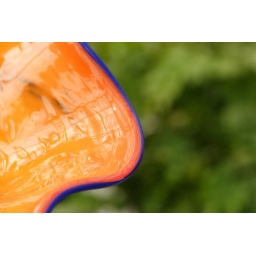
detail of orange bowl interior. 'Gardens and Glass' exhibit by Dale Chihuly at the New York Botanical Garden.